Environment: real
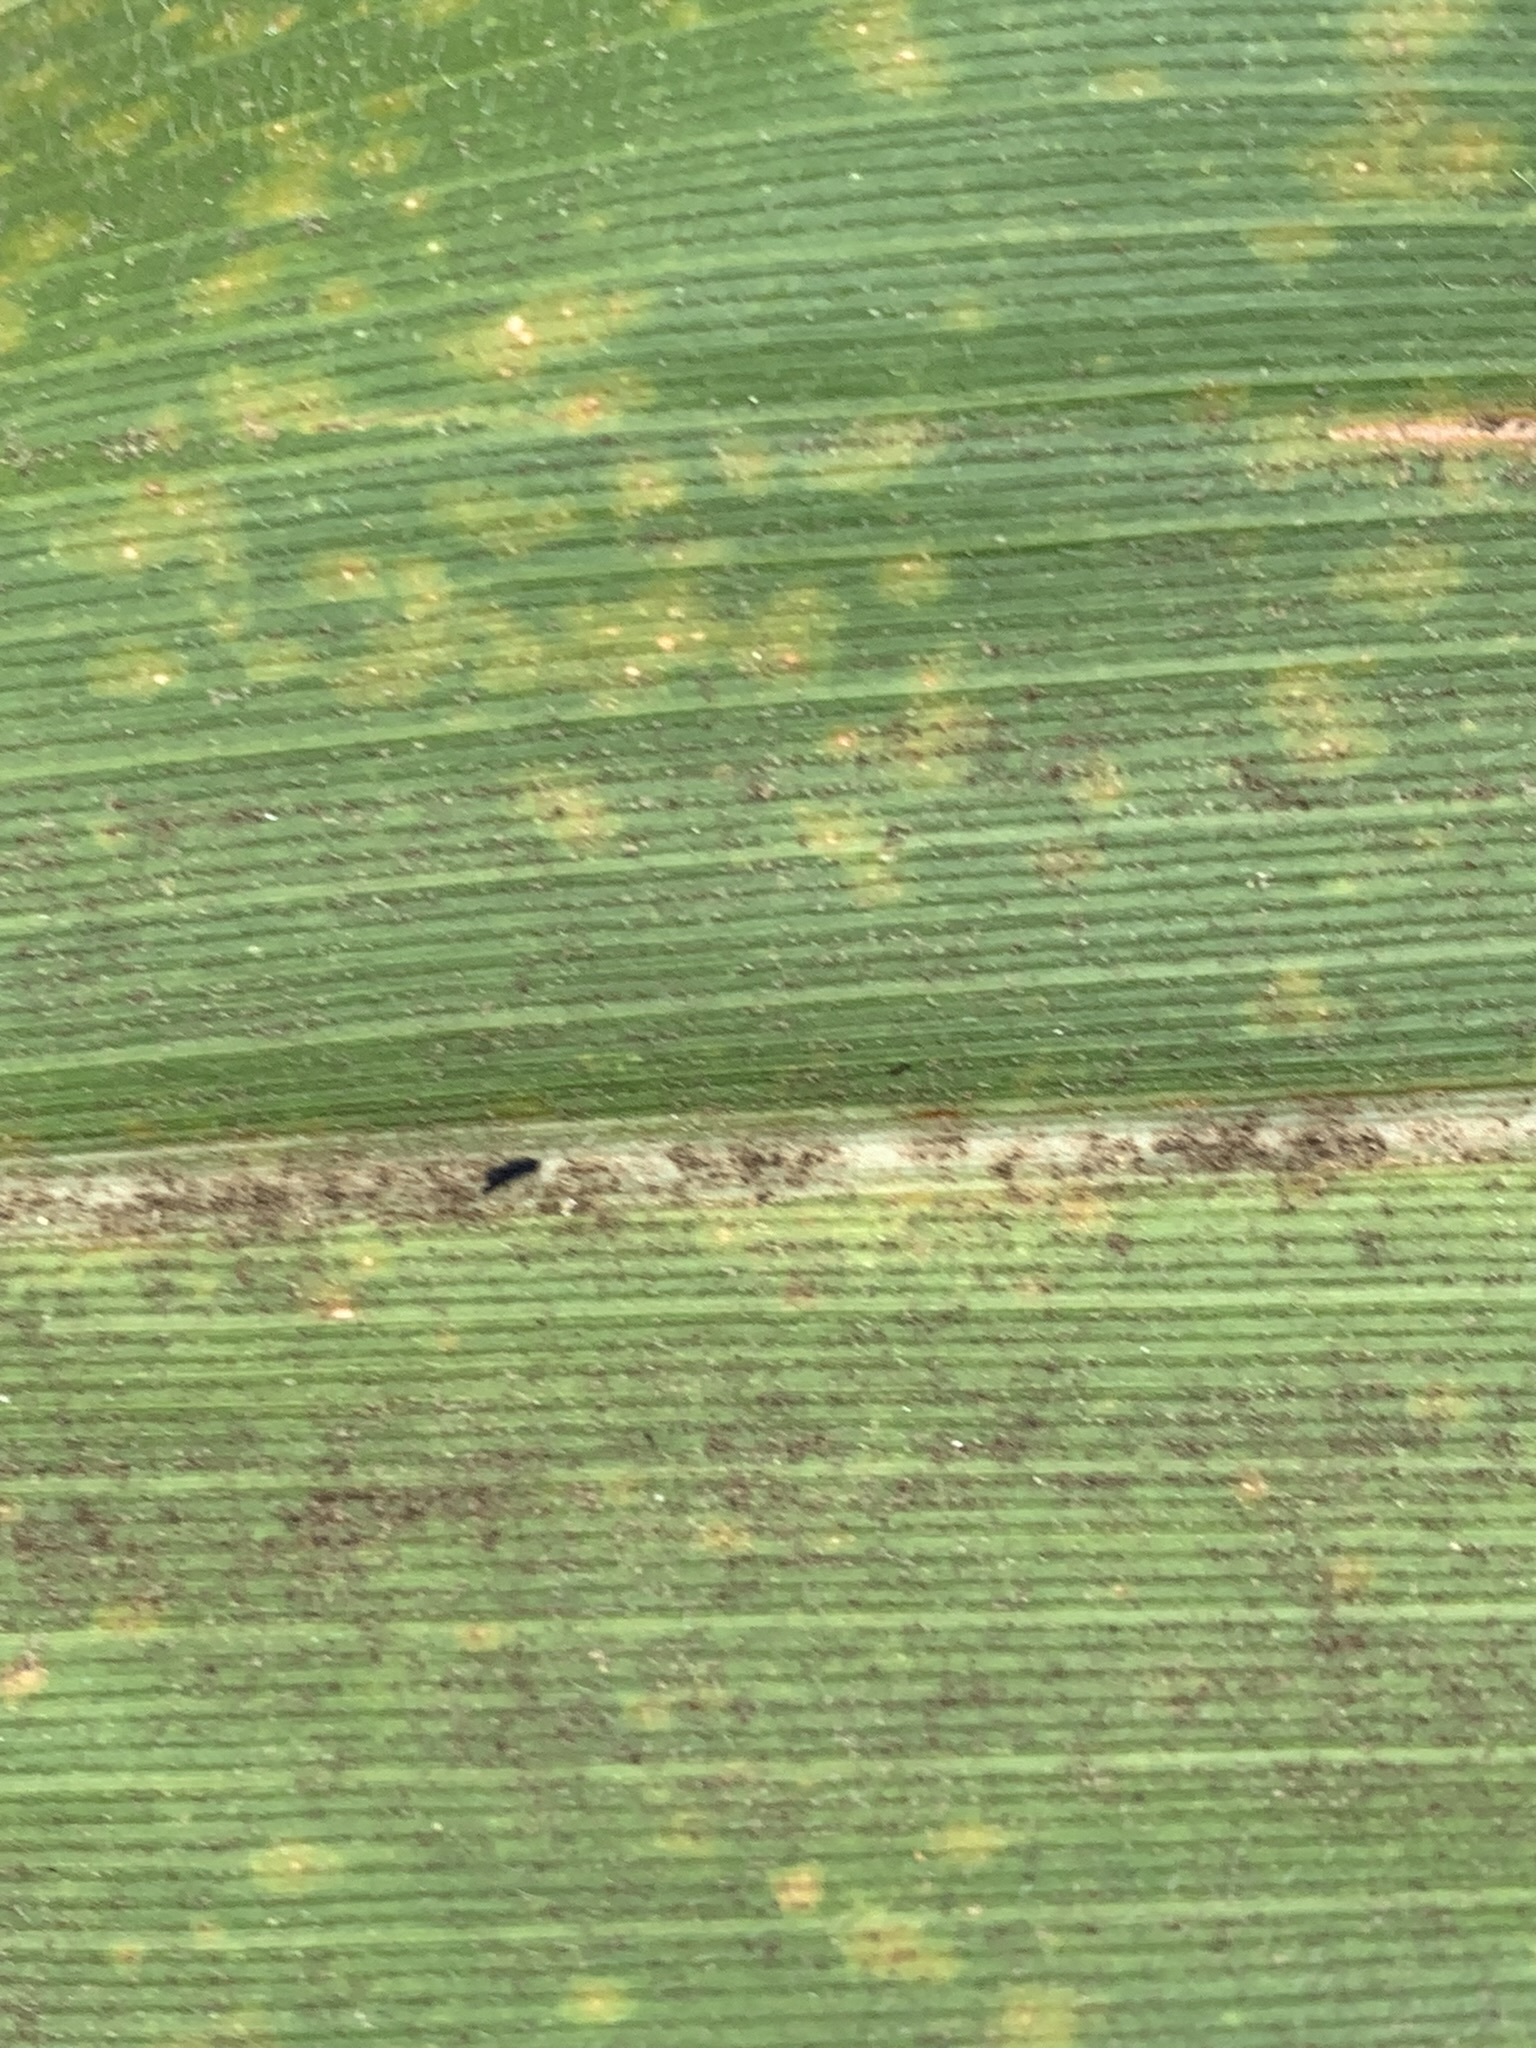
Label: lethal_necrosis